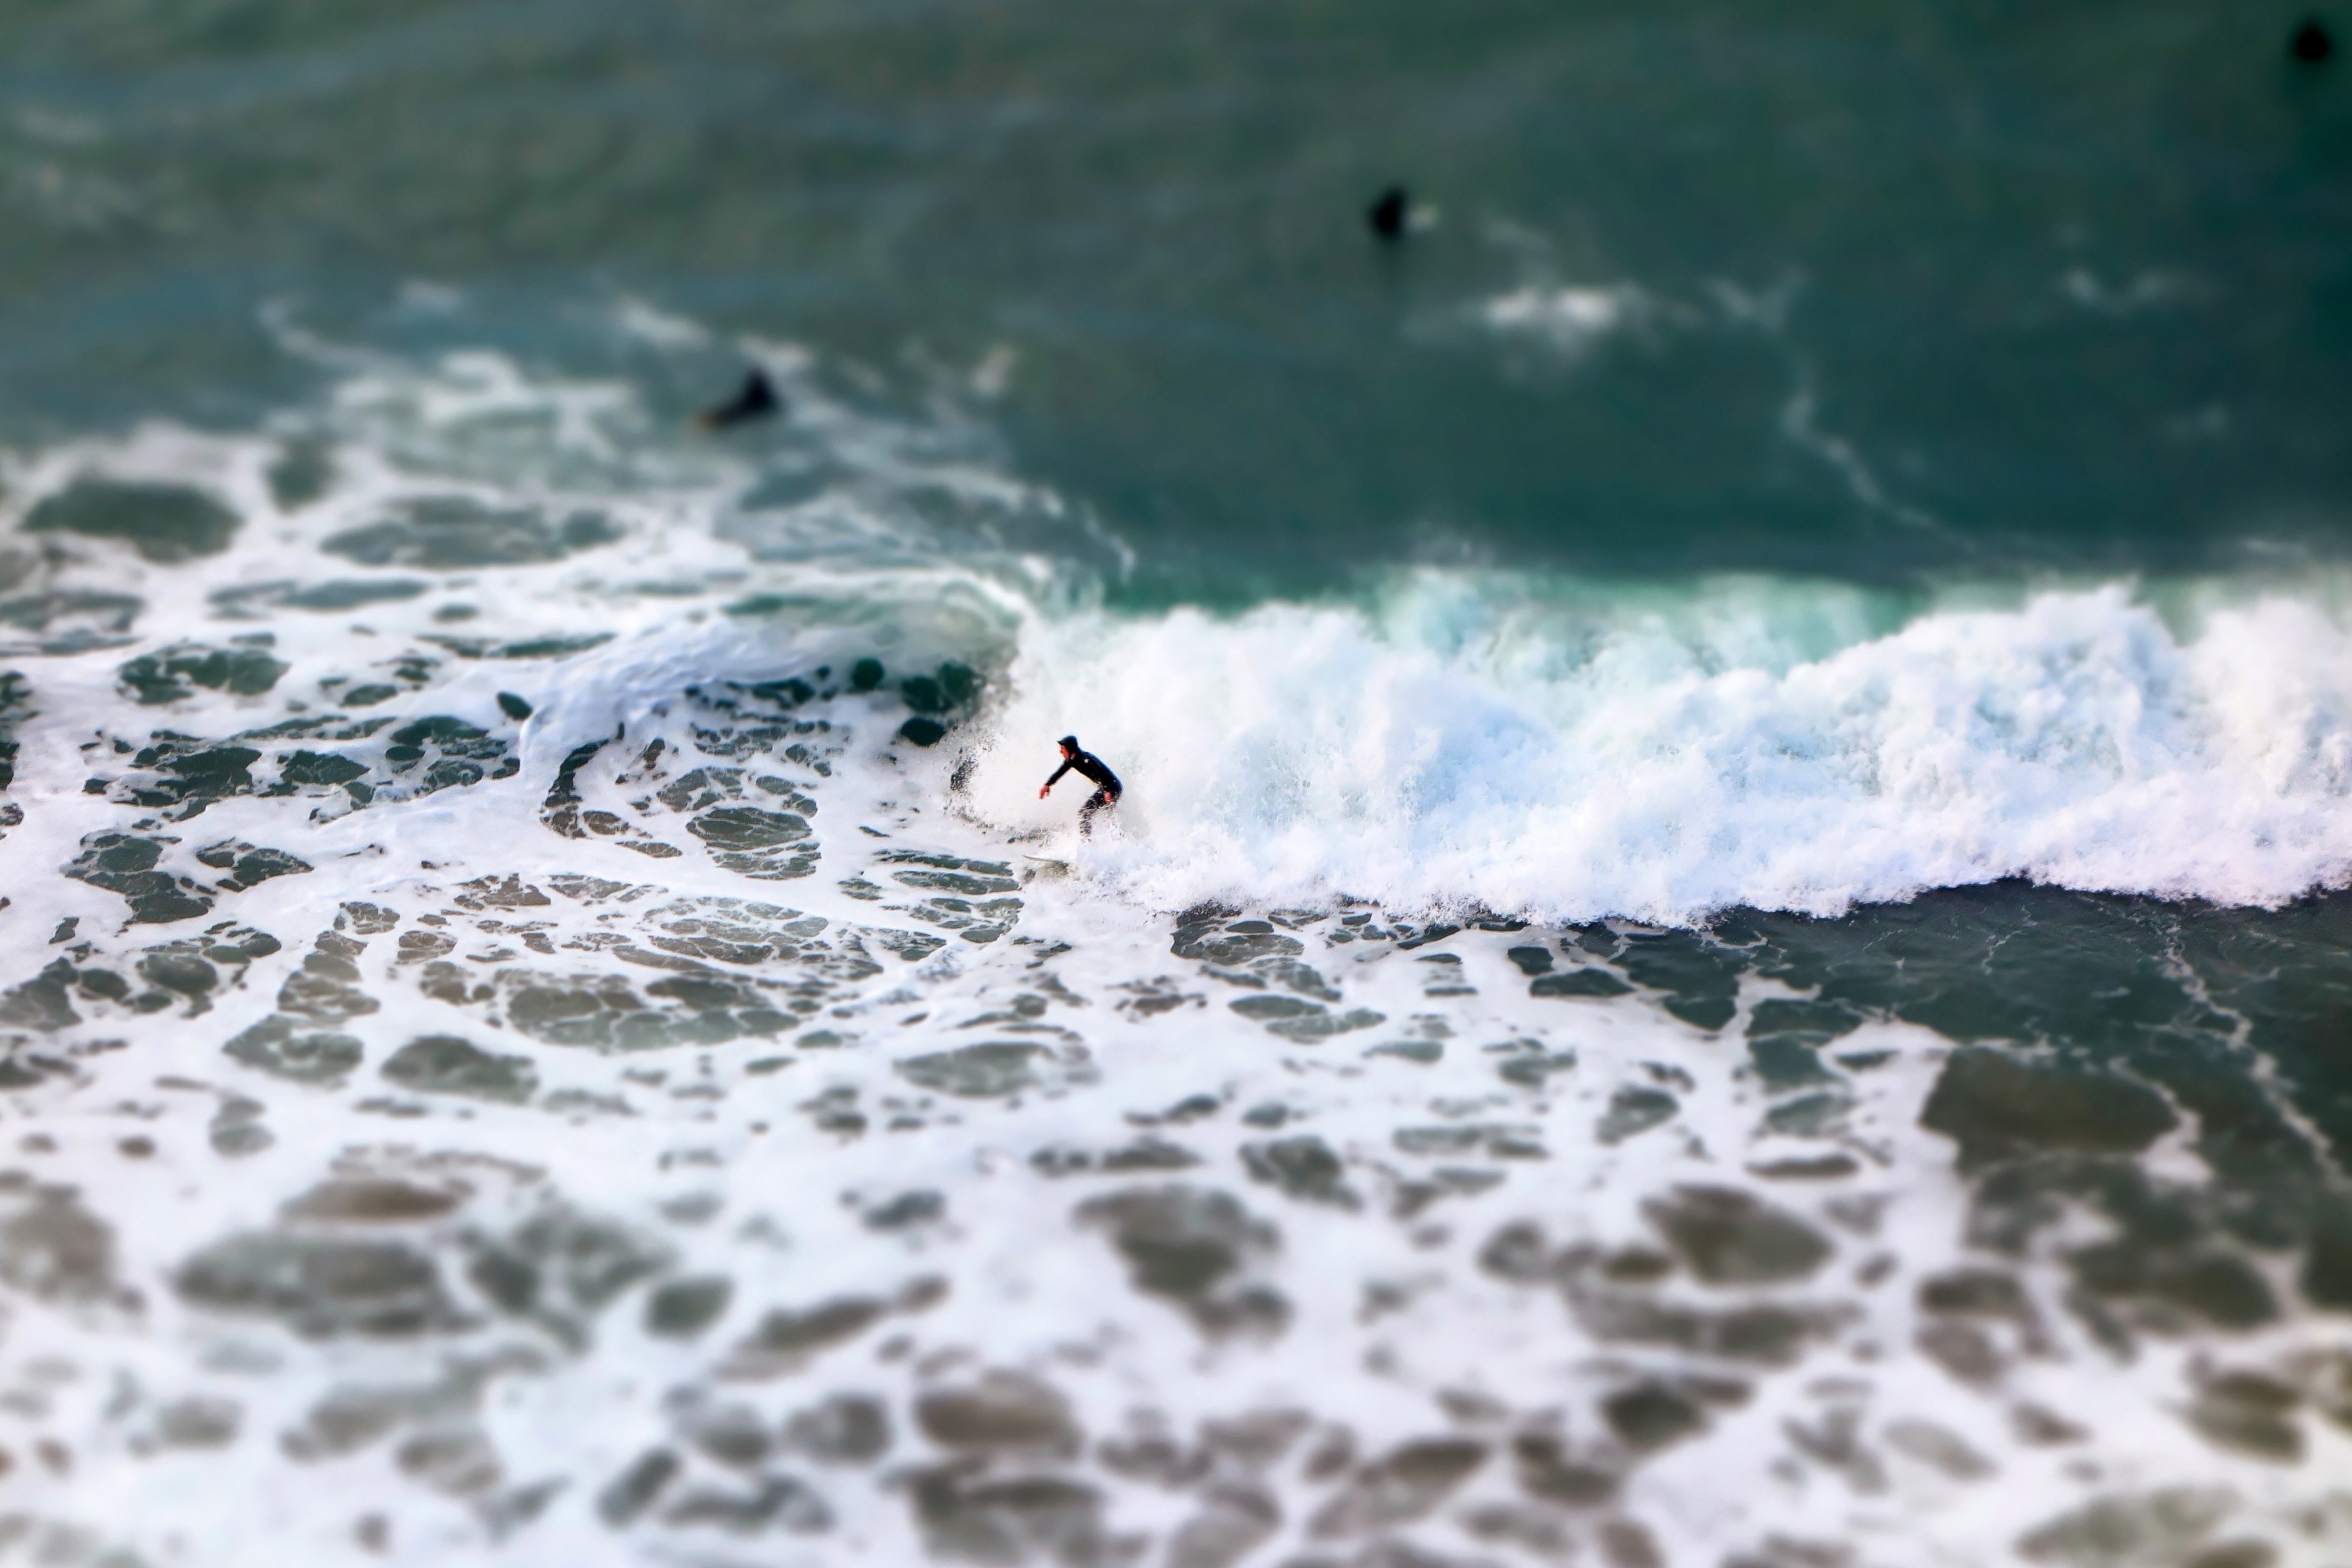
beach, sea, coast, water, ocean, sport, photography, wave, surfing, splash, lifestyle, activity, waves, sports, cool, breakwater, effect, tilted, water sport, shorebreak, wind wave, boardsport, surfing equipment and supplies, surface water sports, bodyboarding